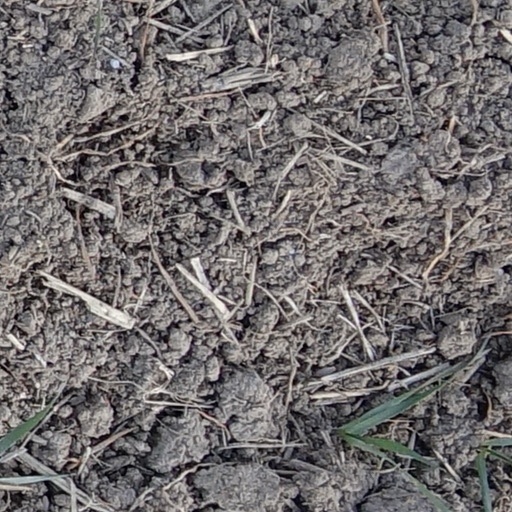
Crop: wheat